Crusader: Battle for Tobruk

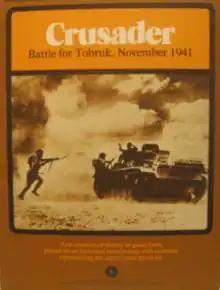
Cover of folio edition, 1976, showing a posed British wartime photograph.

Crusader: Battle for Tobruk, November 1941 is a board wargame published by Simulations Publications Inc. (SPI) in 1976 that simulates Operation Crusader during World War II. The game was originally published as part of the "Four Battles in North Africa" "quadrigame" — a gamebox containing four games simulating four separate battles that all use the same rules. "Crusader" was also published as an individual "folio game."